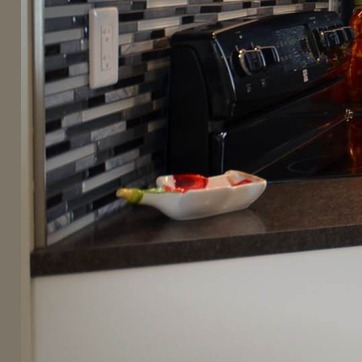
Material: food